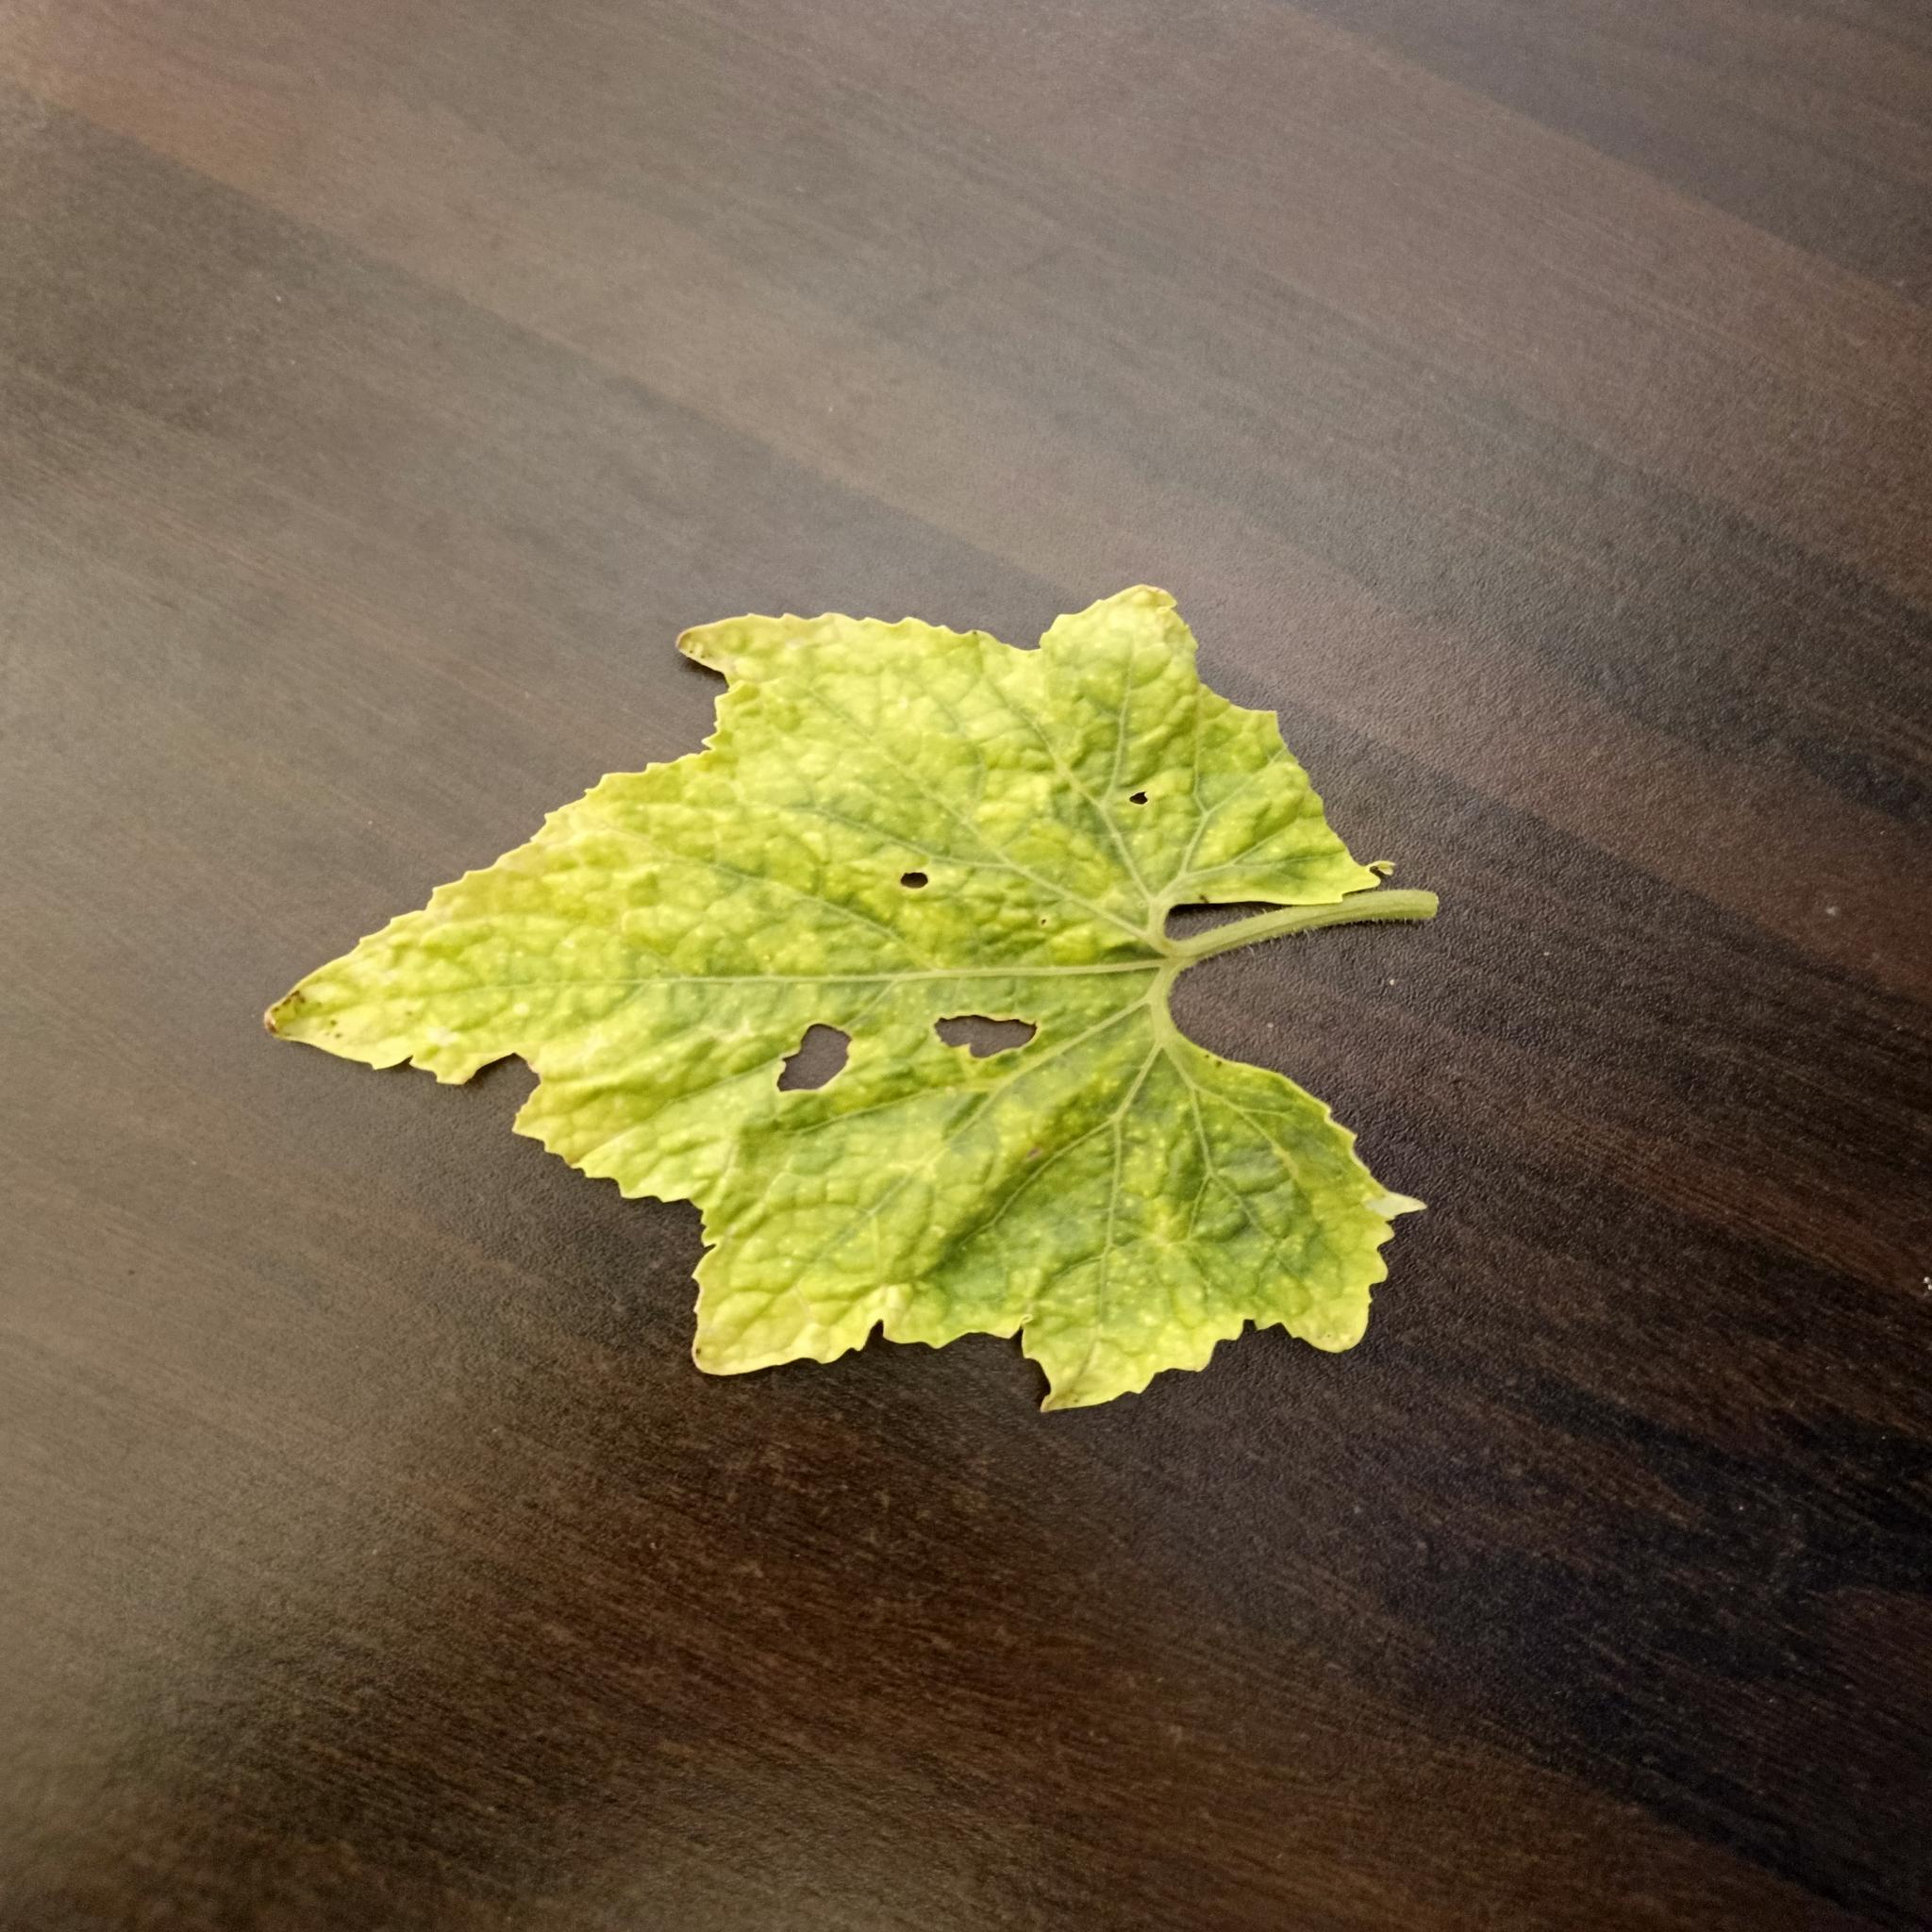
Label: Downy mildew